Arthur Moats

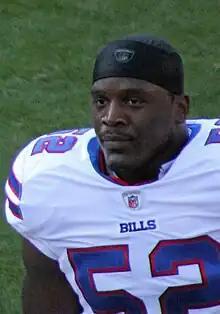
Moats with the Buffalo Bills in 2011

Arthur Moats (born March 14, 1988) is an American former professional football linebacker who played in the National Football League (NFL) for the Buffalo Bills, Pittsburgh Steelers, and Arizona Cardinals. He was selected by the Bills in the sixth round of the 2010 NFL draft. Moats played college football at James Madison, where he was team captain.